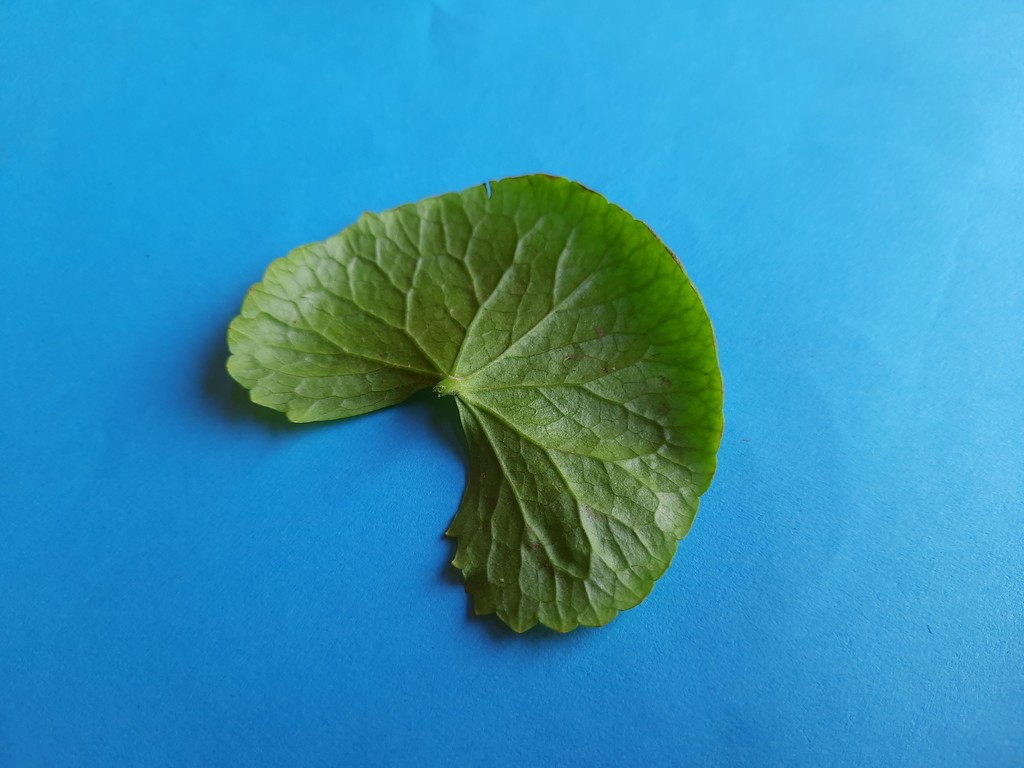
Label: Unhealthy